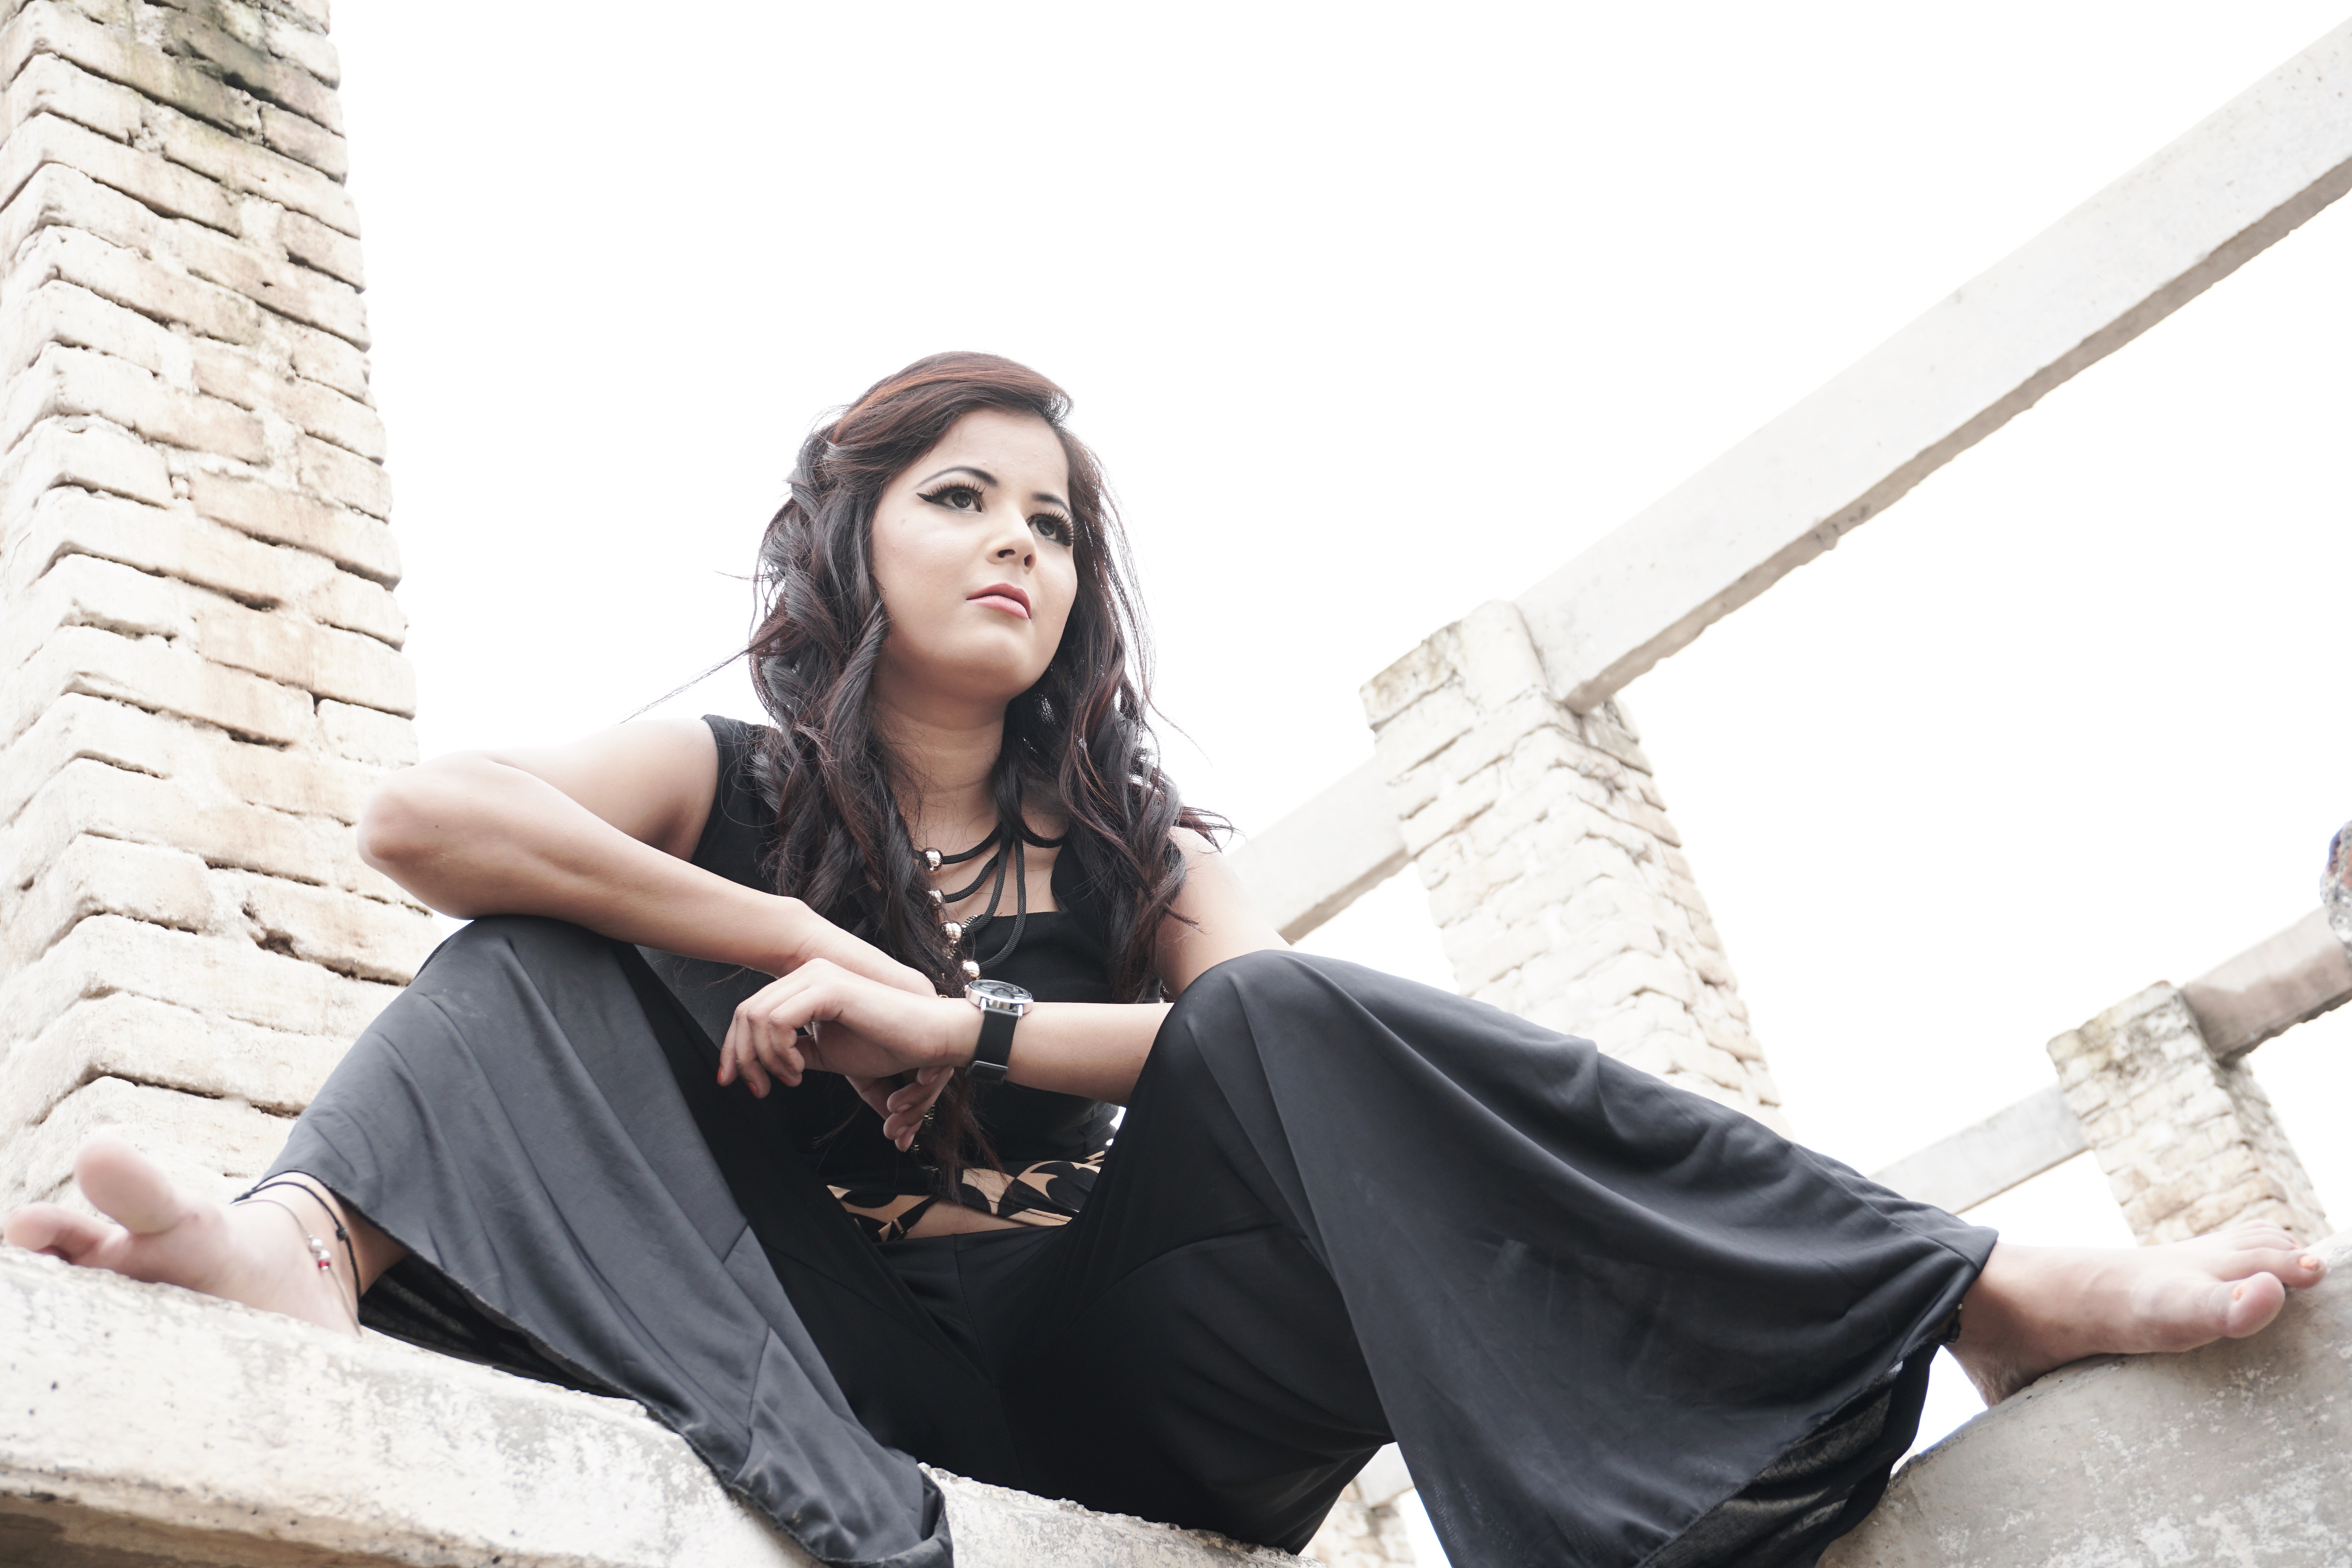
person, girl, white, photography, cute, female, leg, singer, model, young, sitting, fashion, hairstyle, makeup, long hair, human body, thigh, footwear, lips, beauty, beautiful, sexy, india, beautiful women, beautiful woman, abdomen, photo shoot, beautiful hair, punjabi, human positions, supermodel